Pentecost (Moretto)

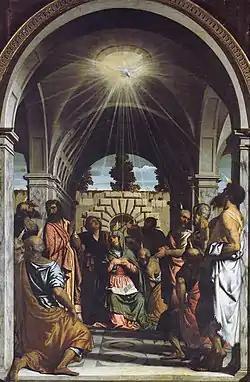
"Pentecost" (c. 1543–1544) by Moretto da Brescia

Pentecost is an oil on canvas painting by Moretto da Brescia, executed "c." 1543–1544, originally painted for San Giuseppe Church in Brescia and now in the city's Pinacoteca Tosio Martinengo.